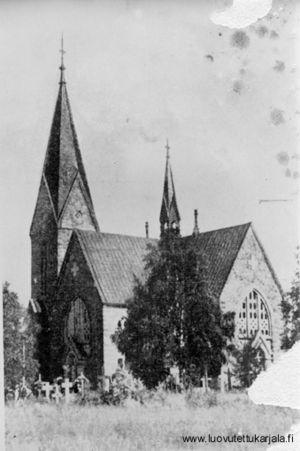
La province de Viipuri, appelée gouvernement de Vyborg de 1743 à 1917, est une ancienne province de la Finlande, indépendante de 1917 à 1947. Aujourd'hui elle fait partie de l'oblast de Léningrad.